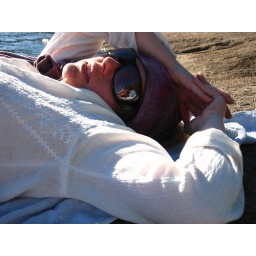
trip to the island in the lake to drink Champagne and (gulp) sign divorce papers. Sigh.